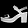
Label: Sandal